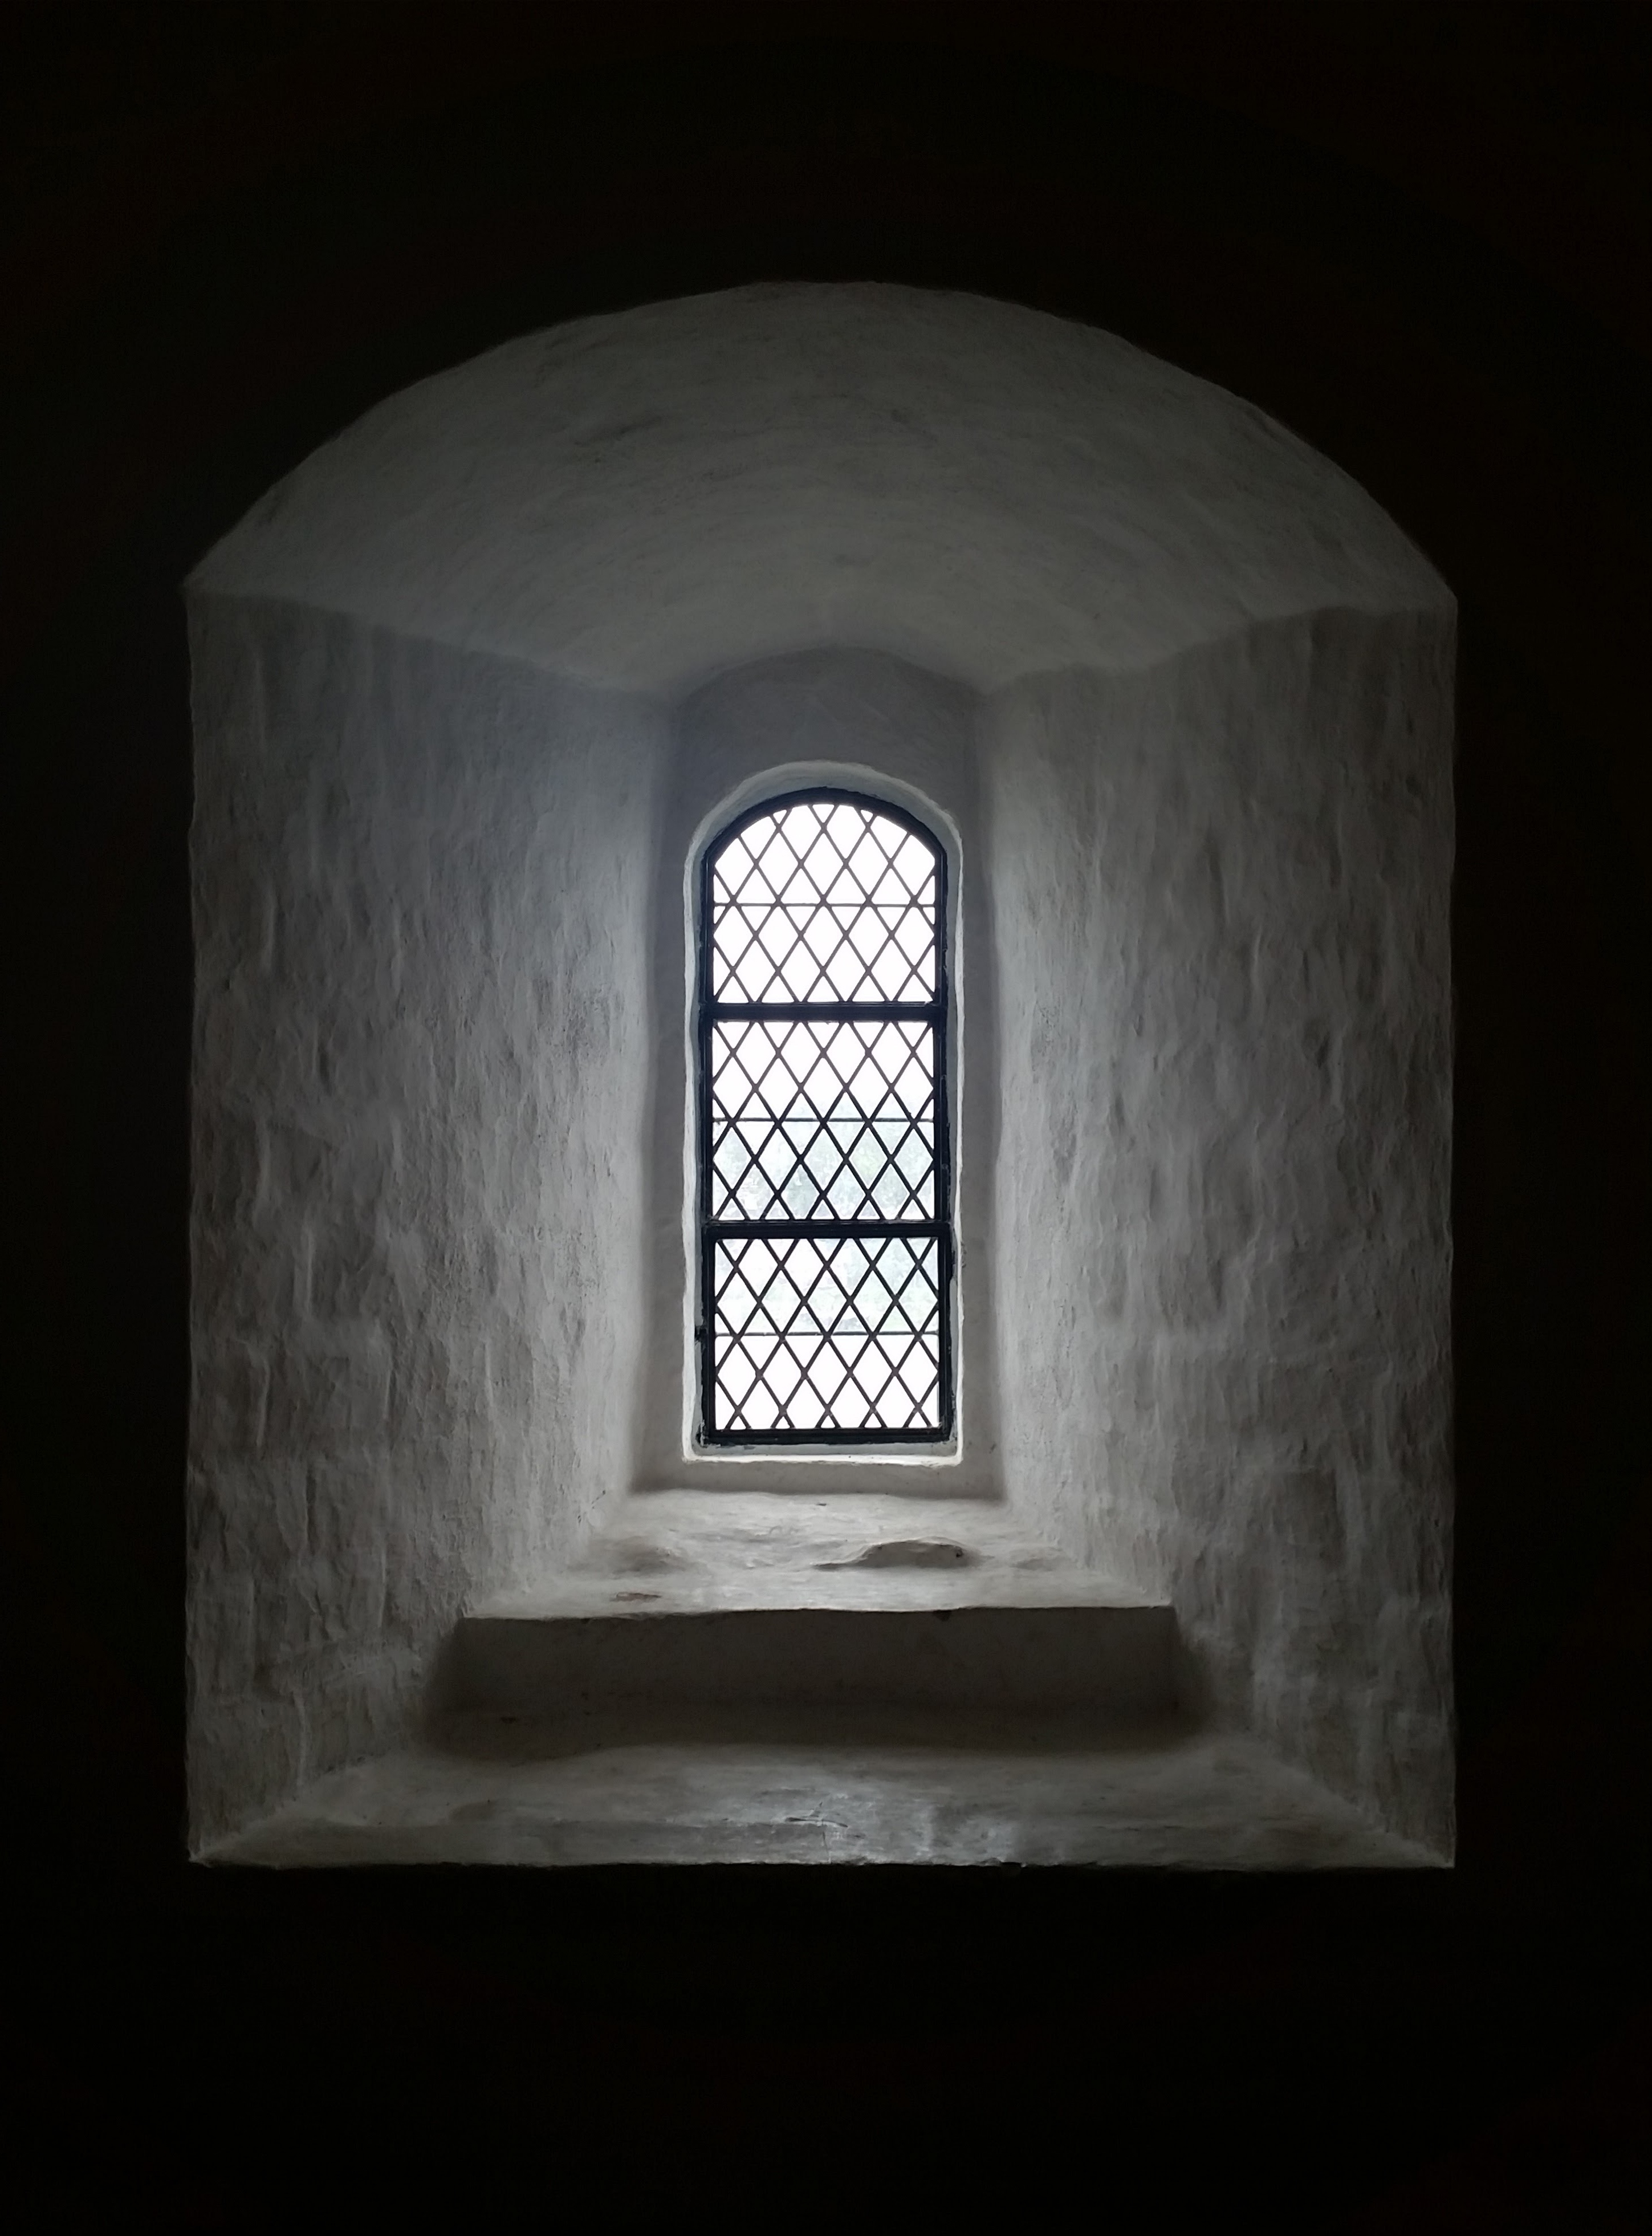
light, architecture, white, arch, ceiling, darkness, lighting, symmetry, light fixture, shape